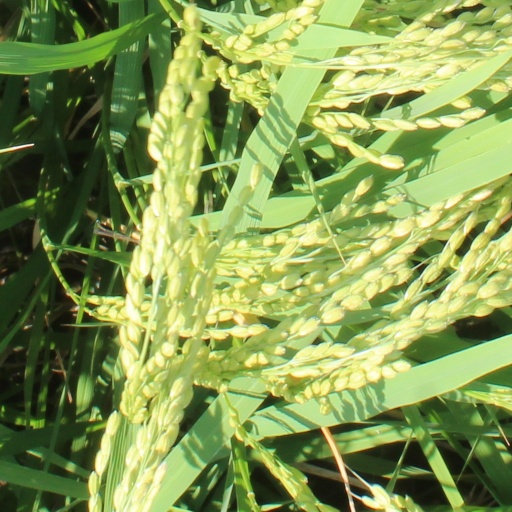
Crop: rice